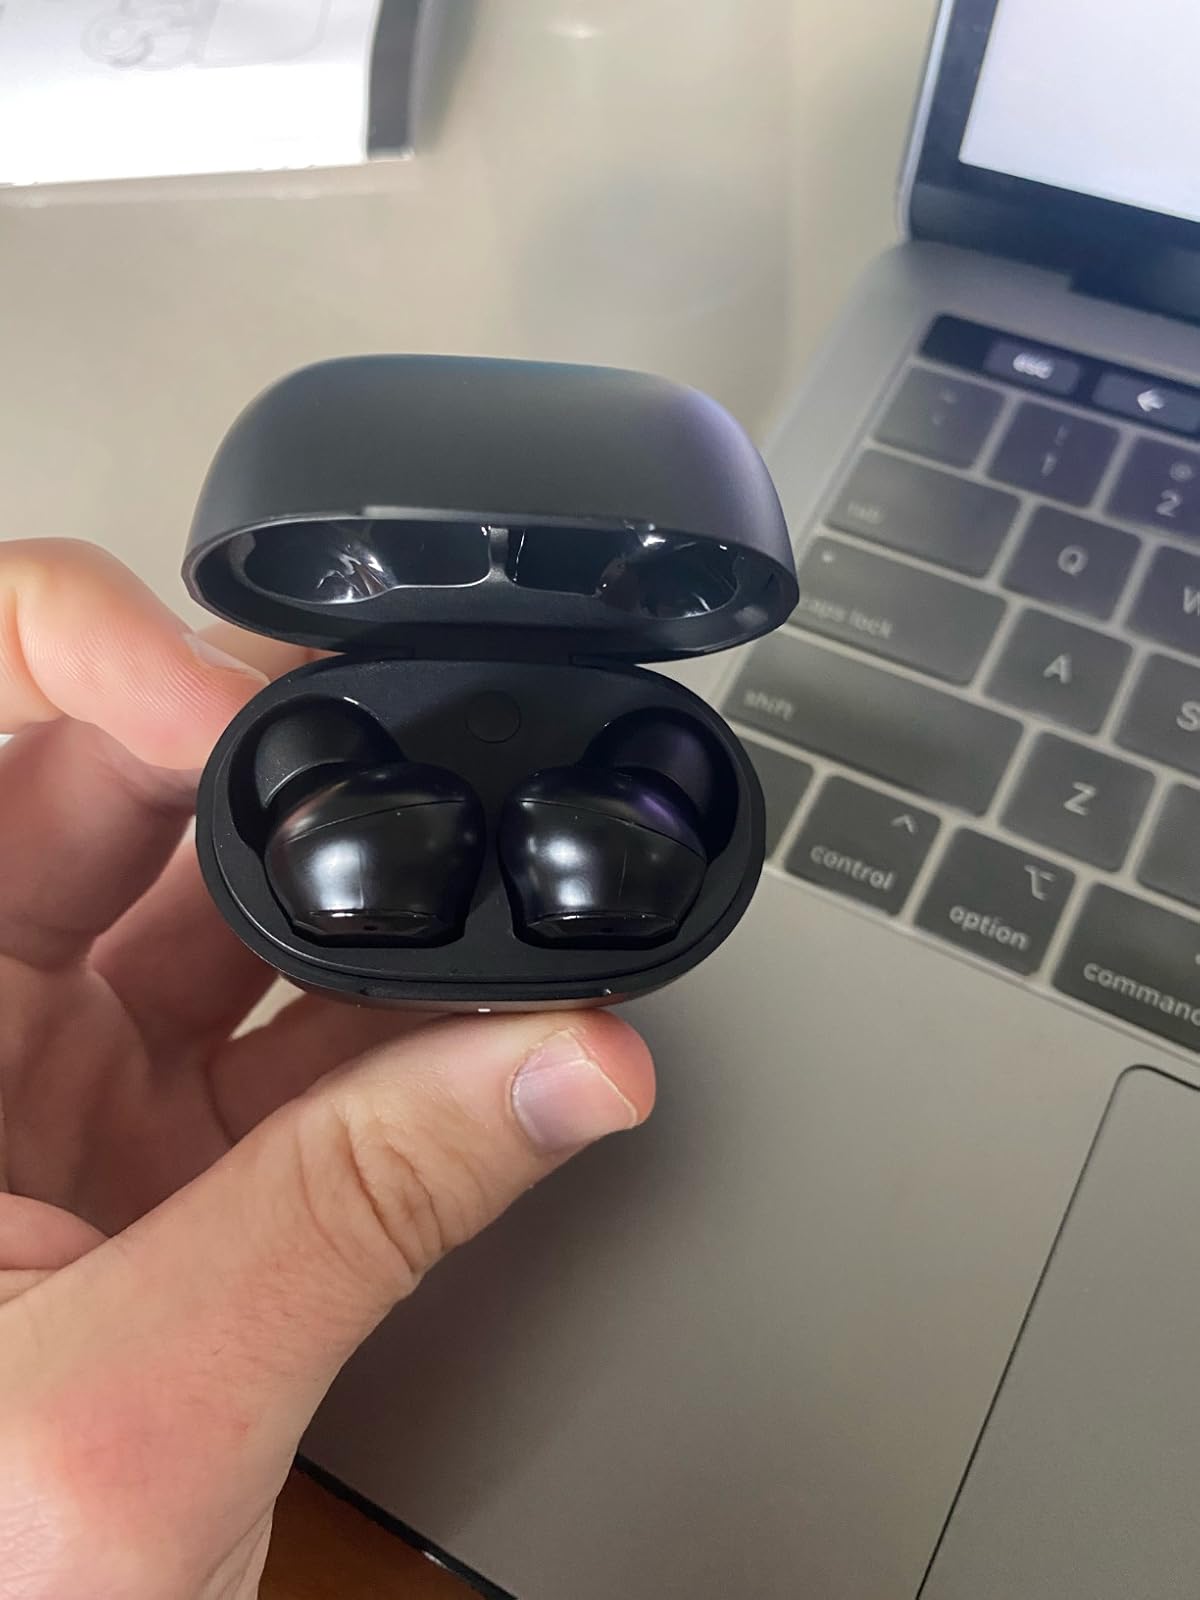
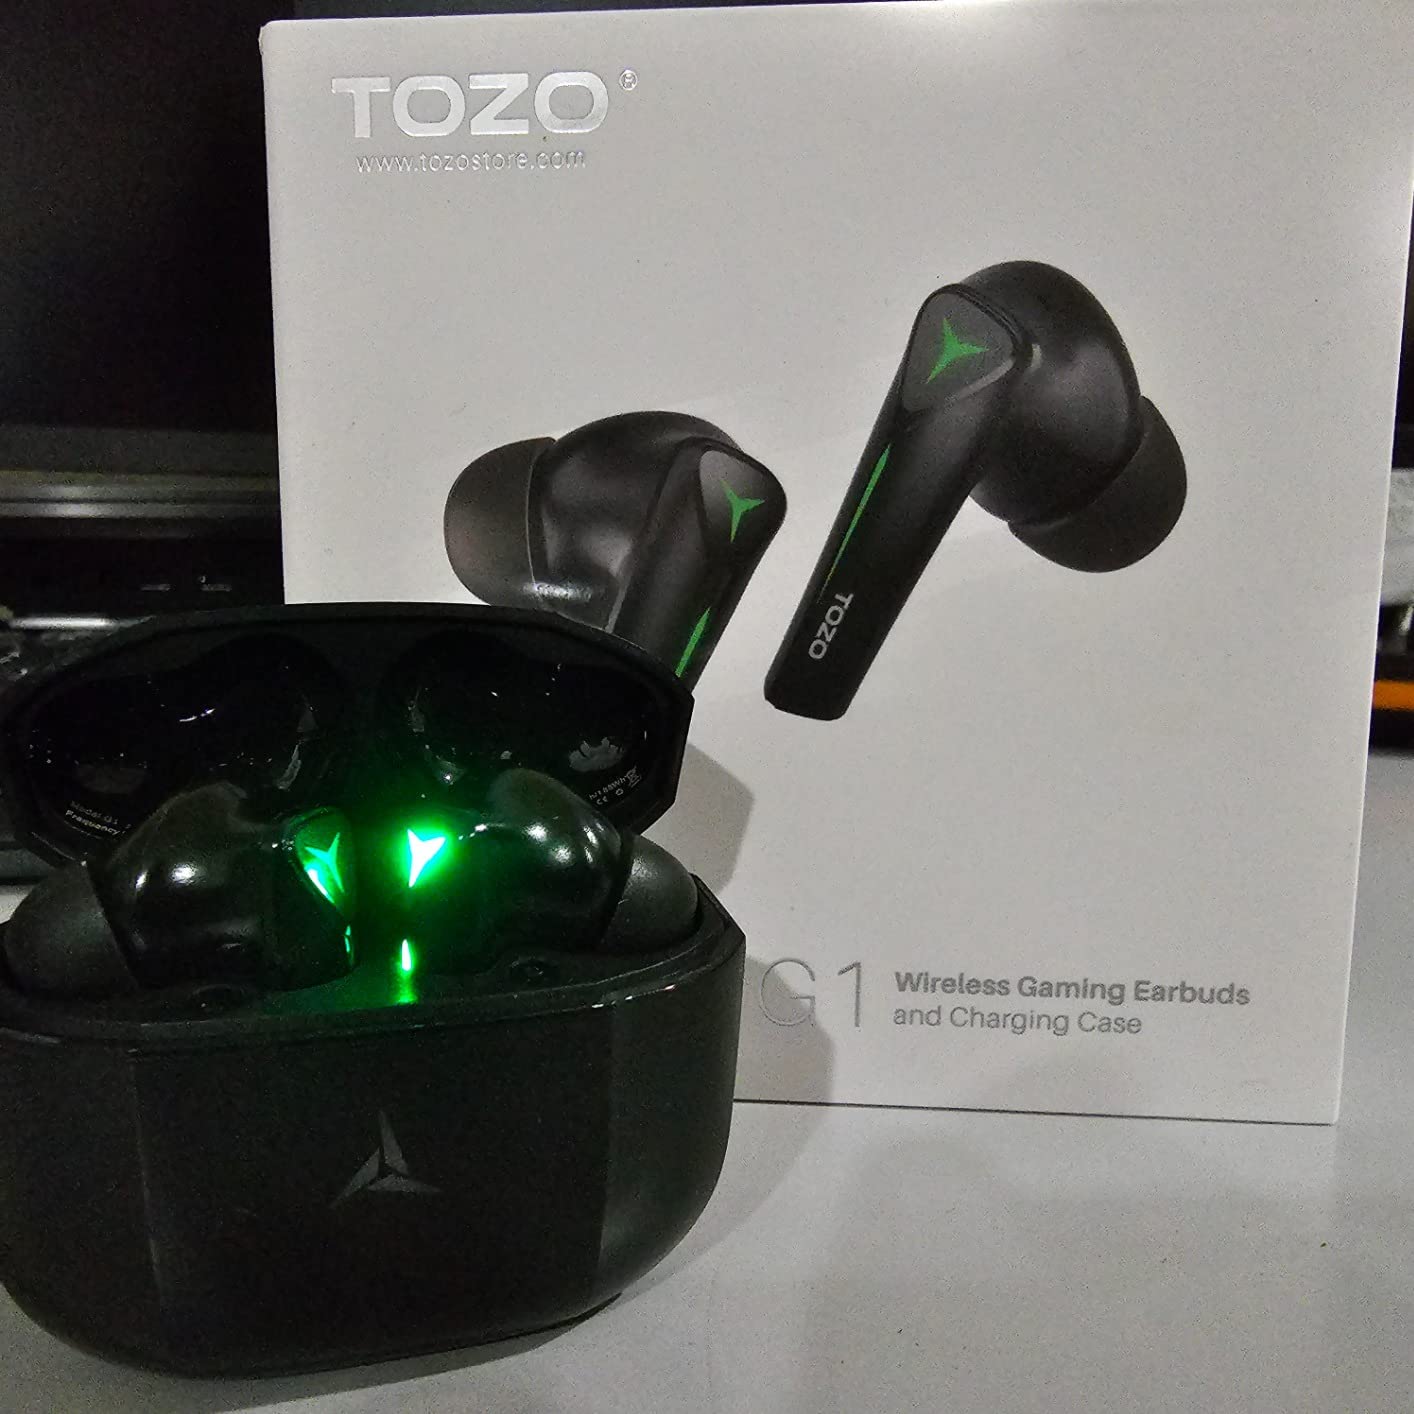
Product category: earbuds
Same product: no